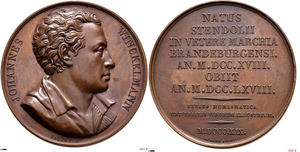
Johann Joachim Winckelmann, né le 9 décembre 1717 à Stendal et assassiné le 8 juin 1768 à Trieste, est un archéologue, antiquaire et historien de l’art prussien.
Armand Auguste Caqué, né à Saintes le 24 janvier 1795 et mort à Paris le 31 décembre 1881, est un médailleur français.